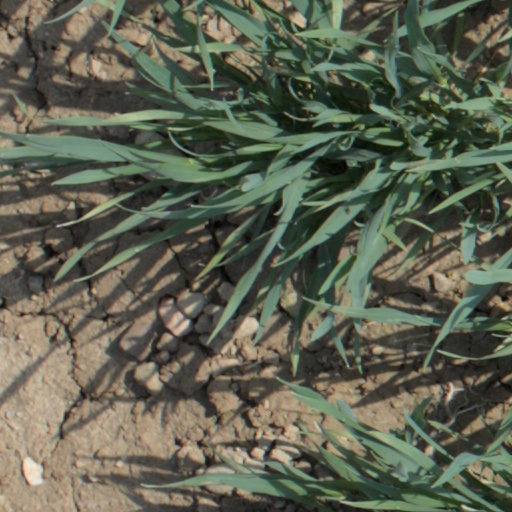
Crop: wheat